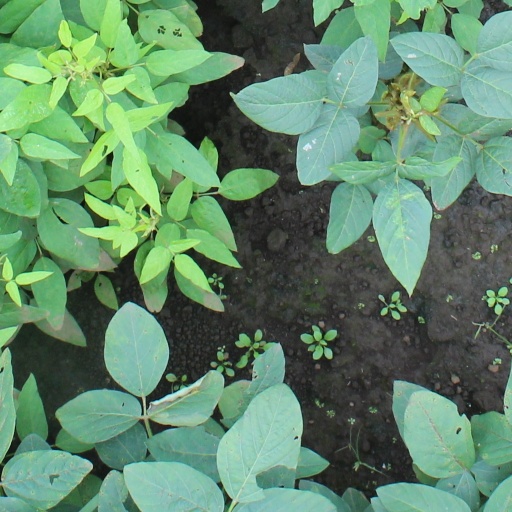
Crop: soybean